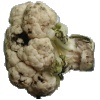
Label: cauliflower